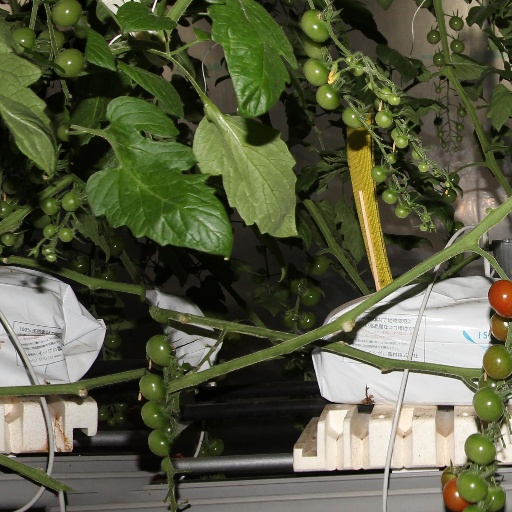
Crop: tomato